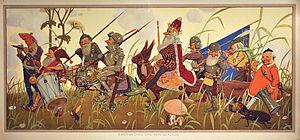
Le nain est une créature humanoïde, légendaire et imaginaire, souterraine et de petite taille, dont la figure actuelle est principalement issue de la mythologie nordique et des croyances germaniques médiévales. Comme le lutin, le gobelin et le gnome, avec lesquels il est souvent confondu, il fait partie du « petit peuple ». Il partage peut-être l'origine des géants mythologiques.